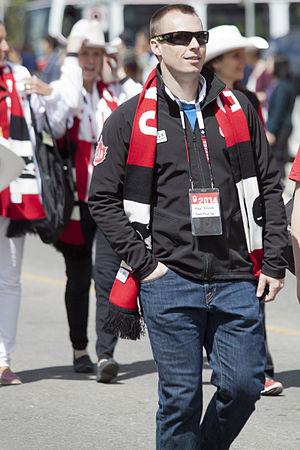
Kyle Nissen, né le 23 août 1979 à Calgary, est un skieur acrobatique canadien spécialisé dans les épreuves de saut acrobatique.